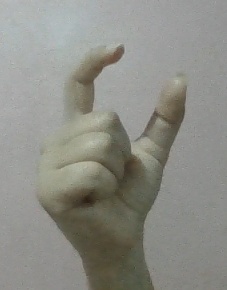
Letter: nun